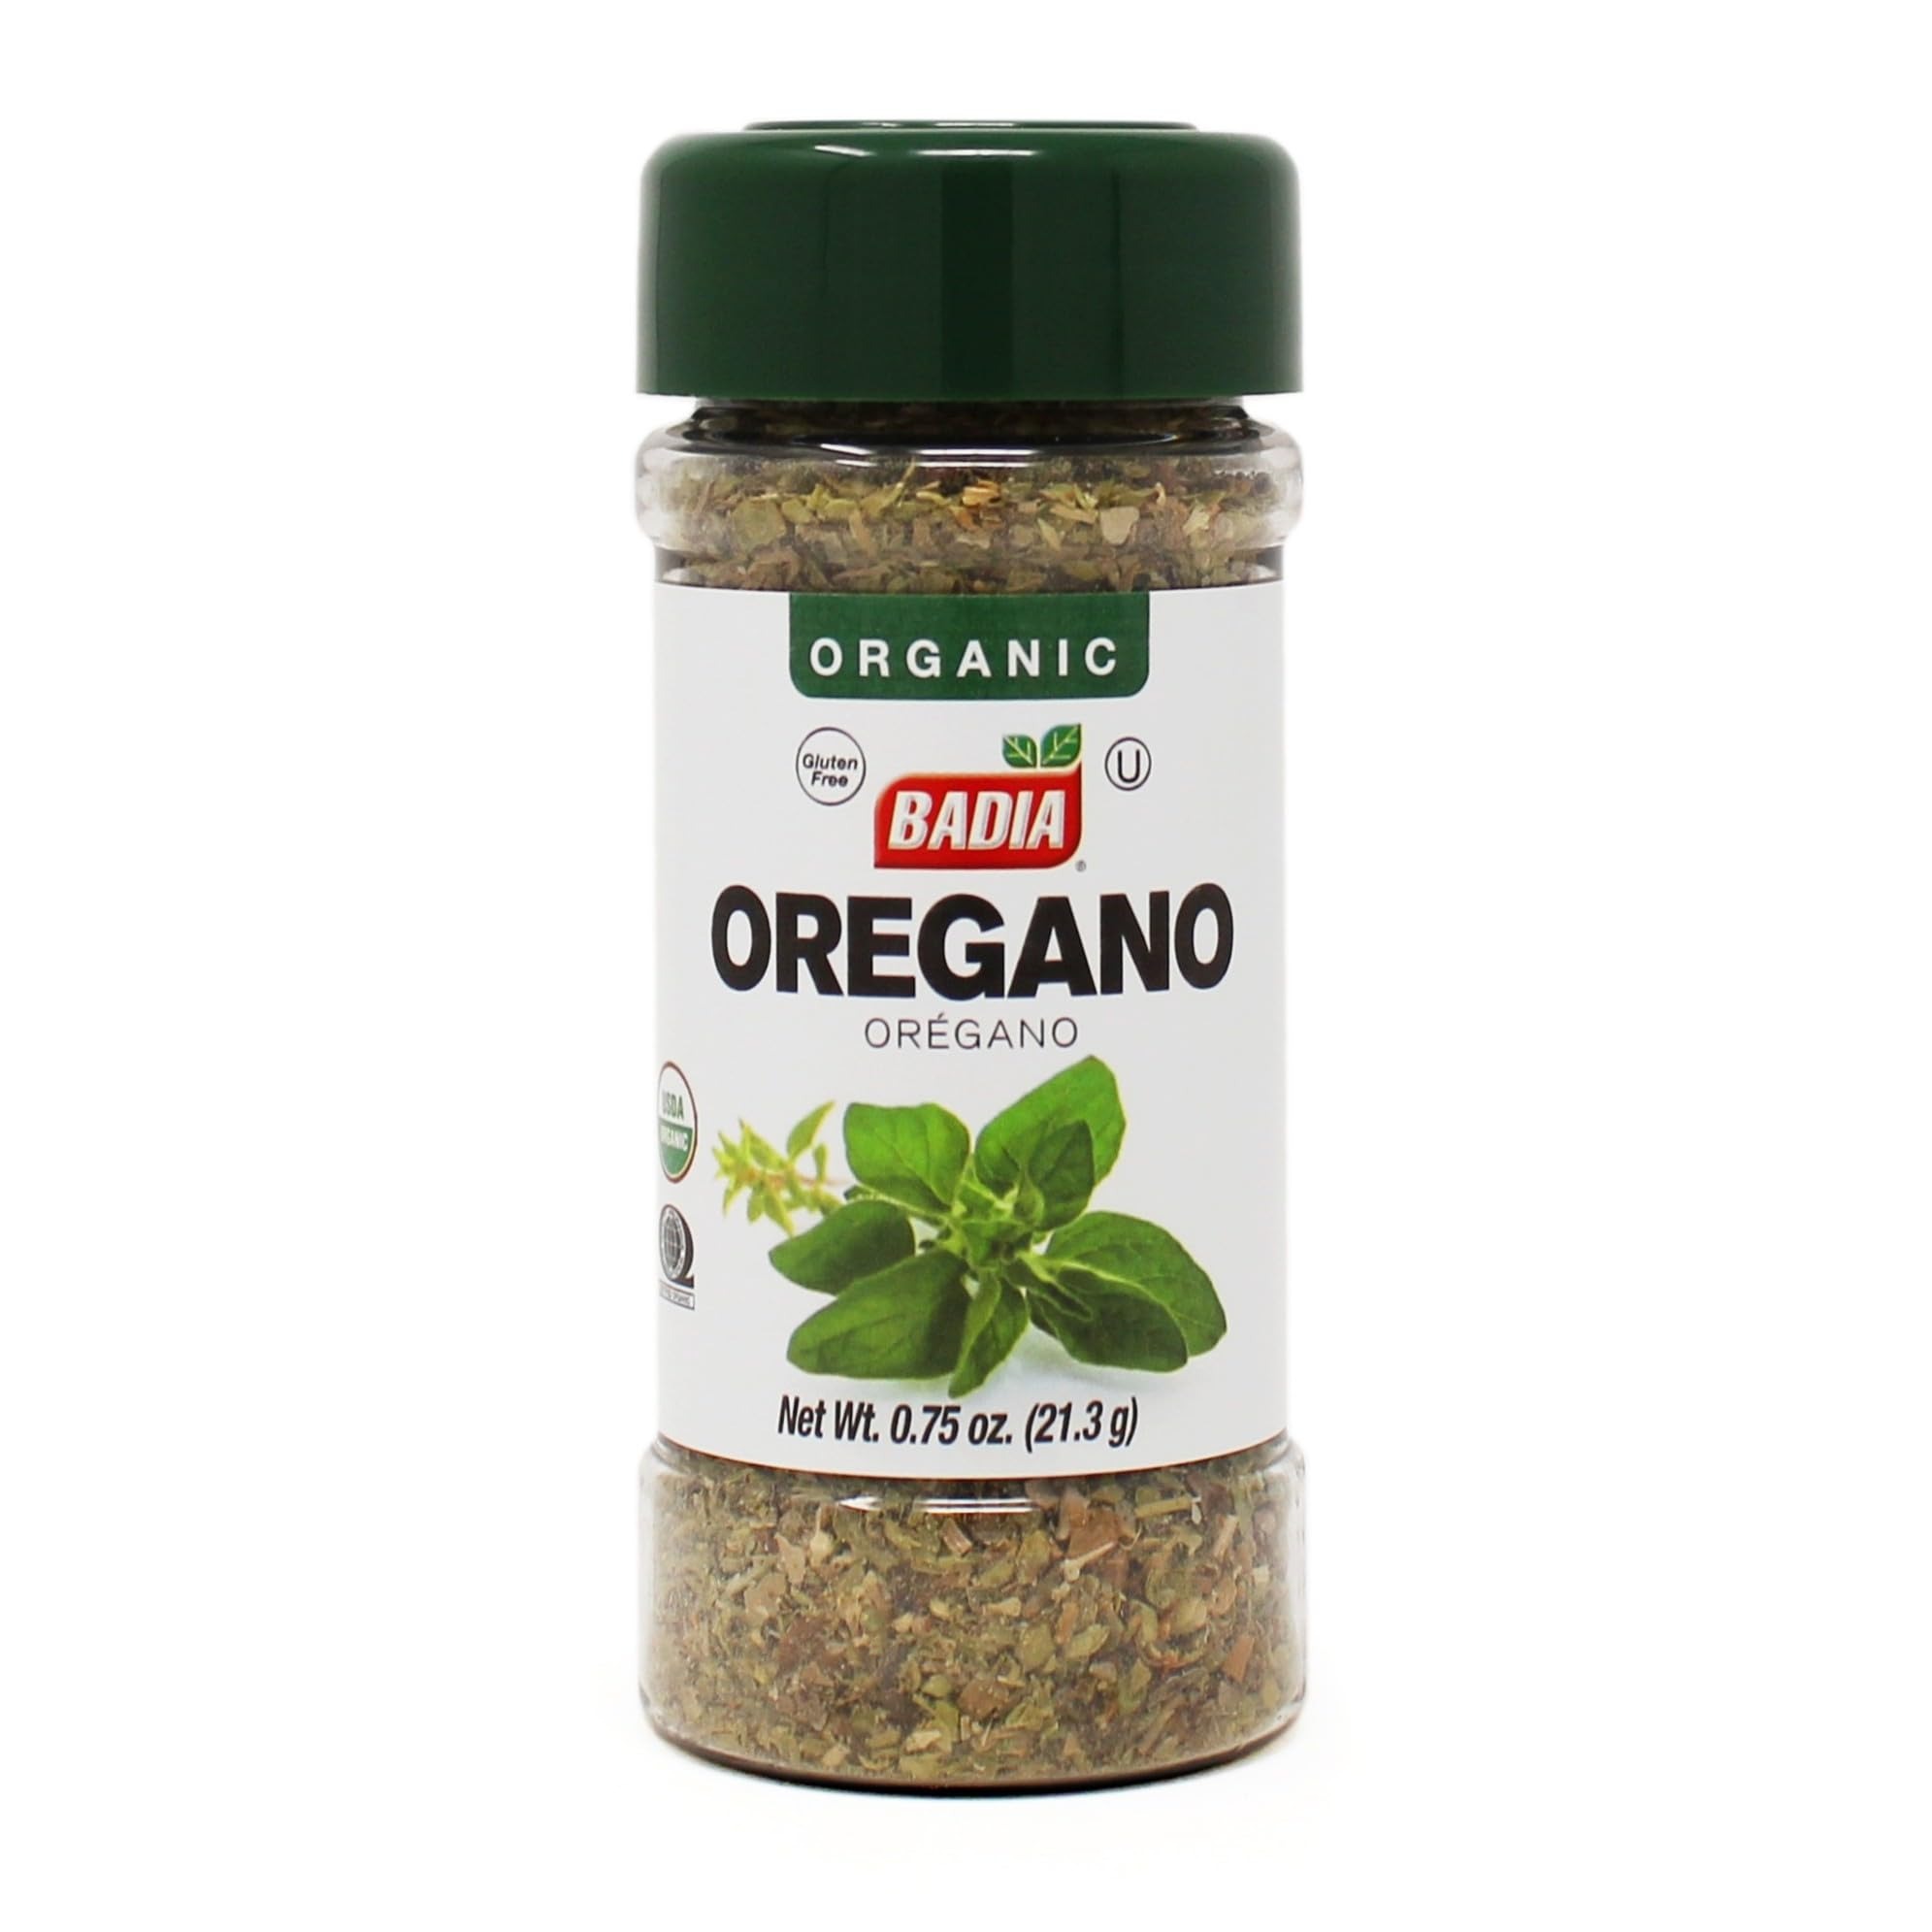
Item Name: Badia Organic Oregano, 0.75 oz
Bullet Point 1: Premium Quality Herb: Made from organically grown oregano, offering robust and earthy flavor.
Bullet Point 2: Versatile Seasoning: Ideal for Italian, Greek, Mexican, and Mediterranean cuisine.
Bullet Point 3: Certified Organic: USDA-certified organic, free from synthetic chemicals or pesticides.
Bullet Point 4: Rich Aroma: Adds a fragrant and savory touch to sauces, marinades, salads, and soups.
Bullet Point 5: Essential Pantry Staple: A must-have for enhancing pizza, pasta, grilled meats, and roasted vegetables.
Value: 0.75
Unit: Ounce

Price: 6.75